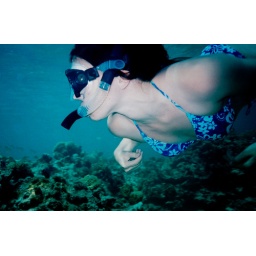
She liked looking under the rocks to find a pack of fish hiding.